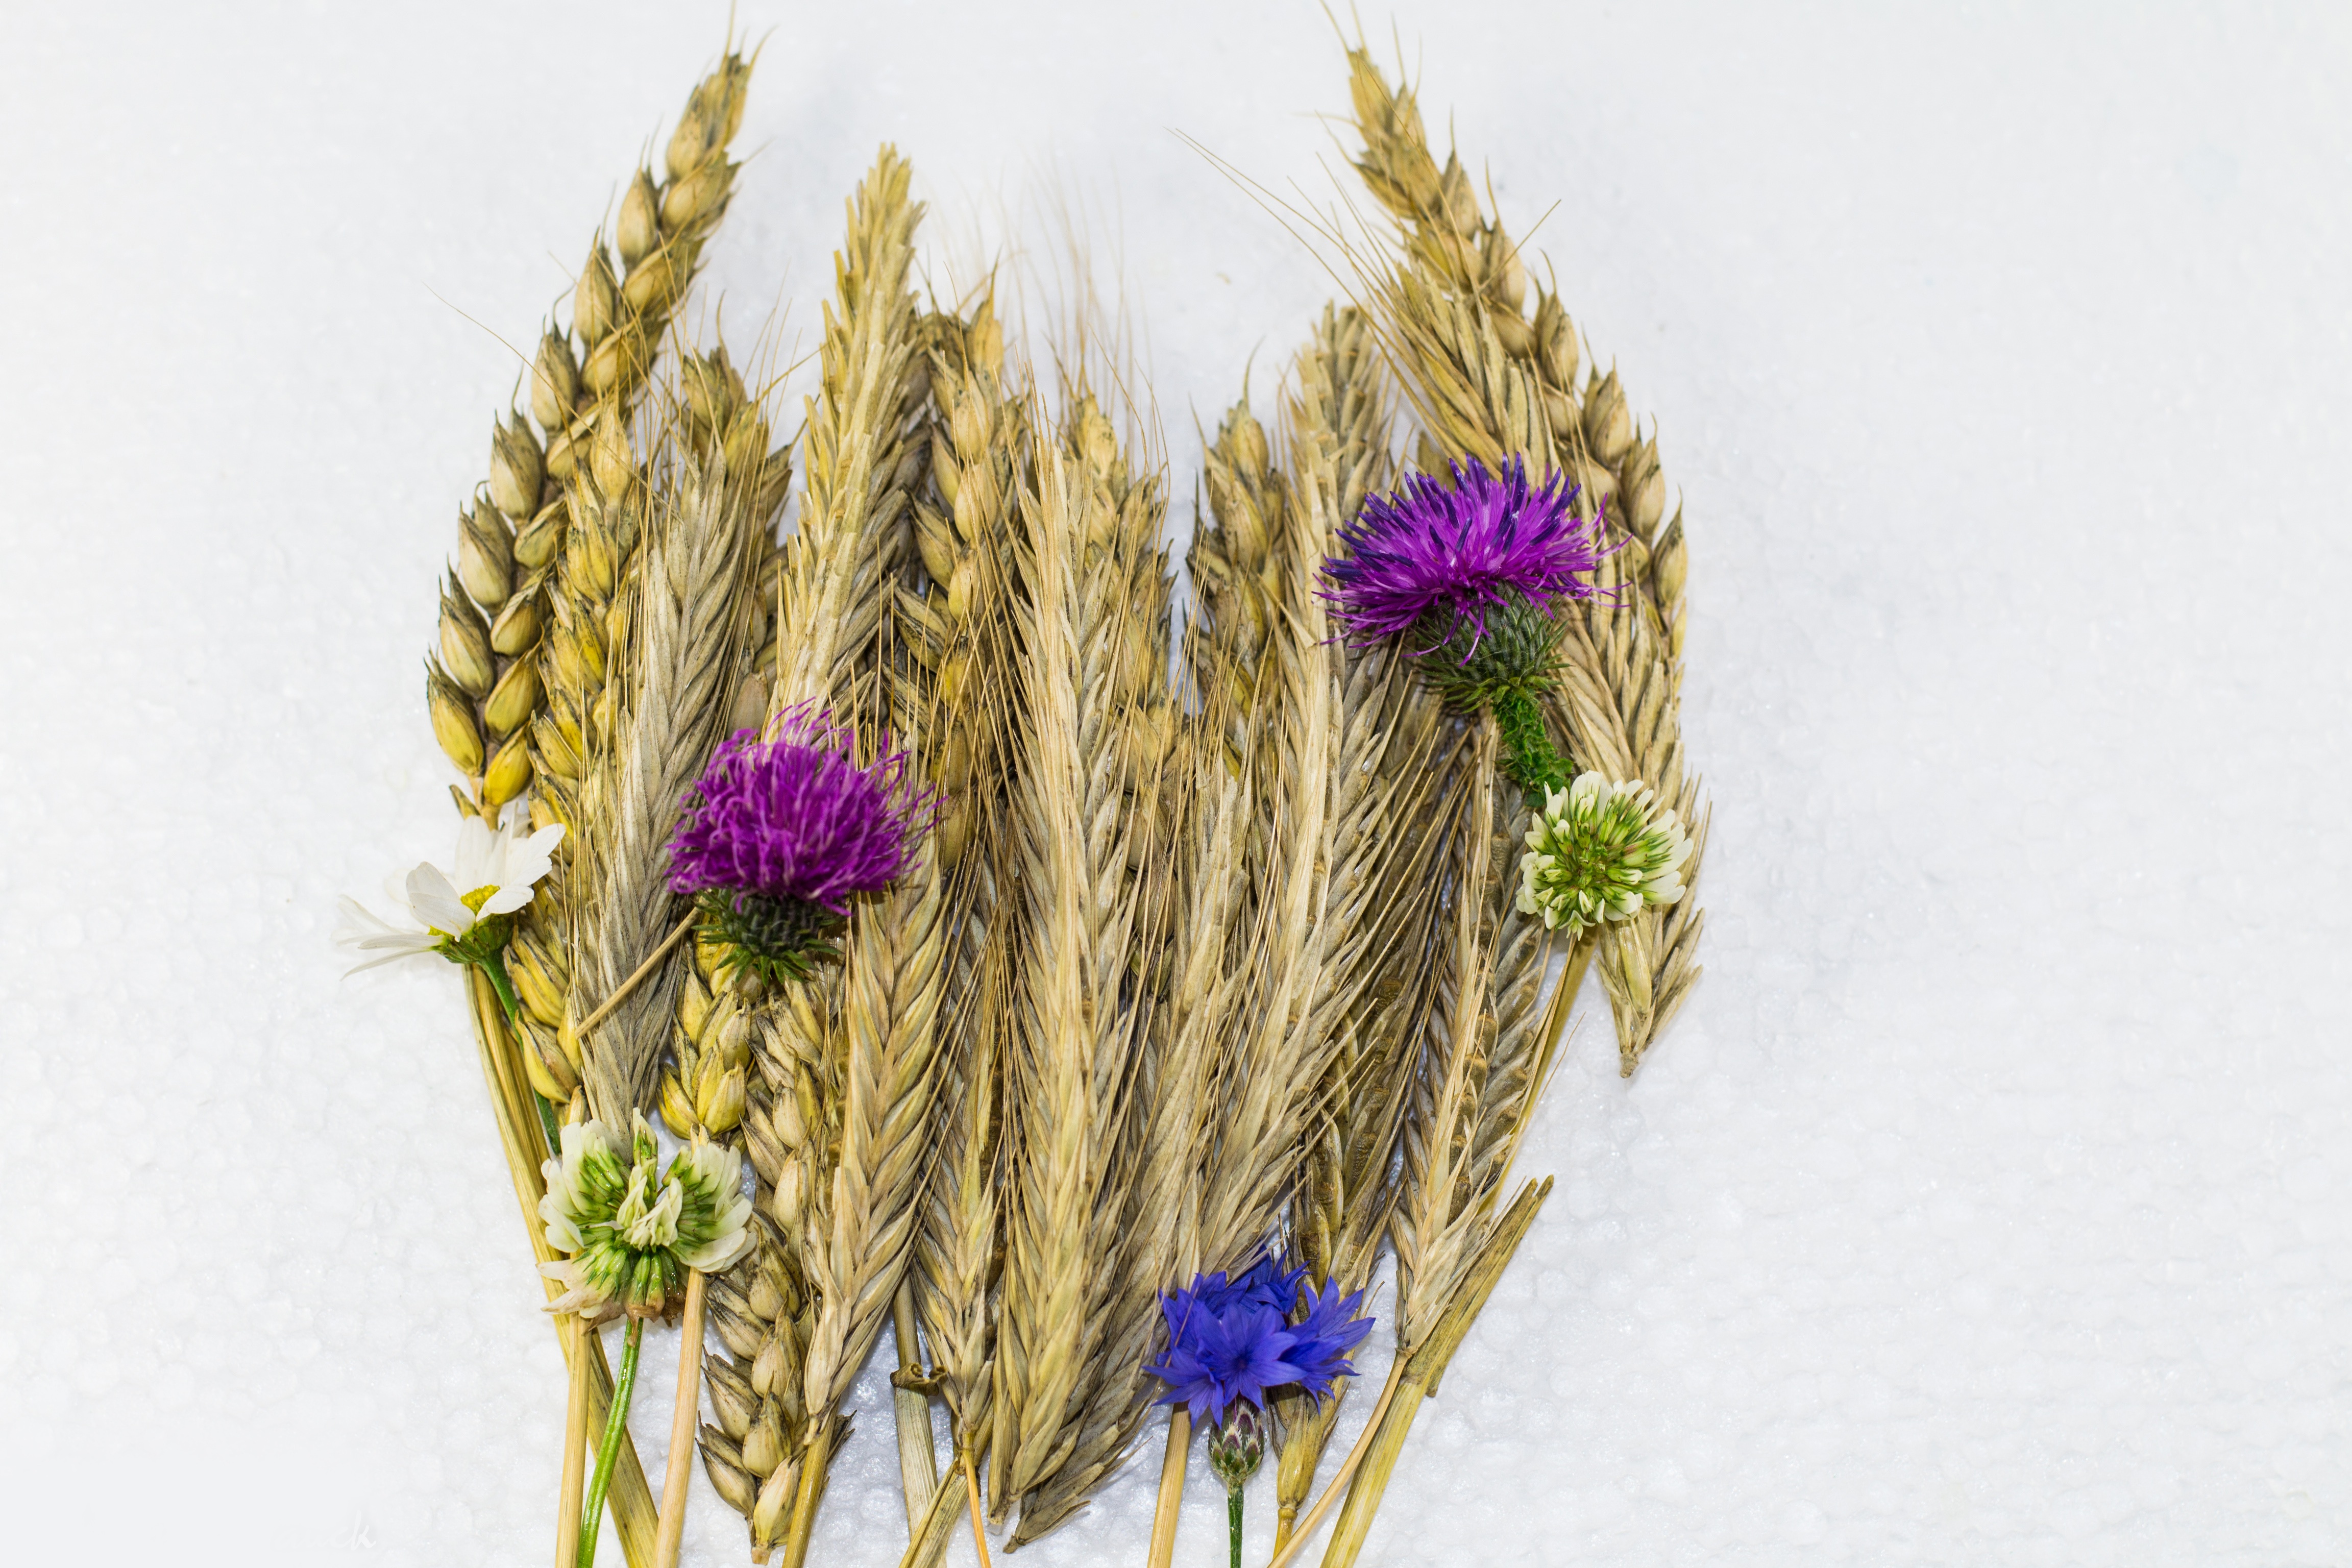
plant, wheat, flower, summer, food, produce, crop, agriculture, flora, spike, cornflower, rye, floristry, flowering plant, flower bouquet, floral design, grain strauss, grass family, land plant, fashion accessory, flower arranging